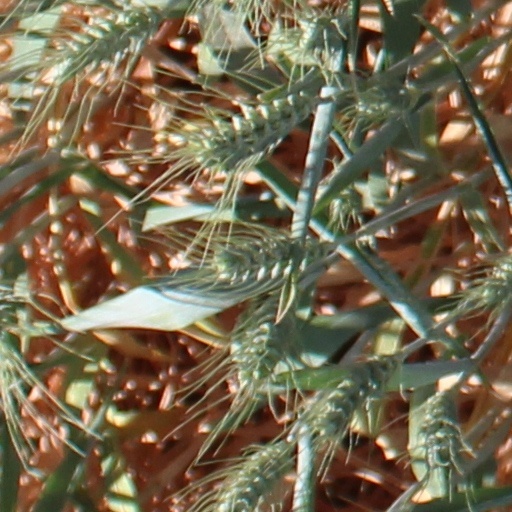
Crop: wheat